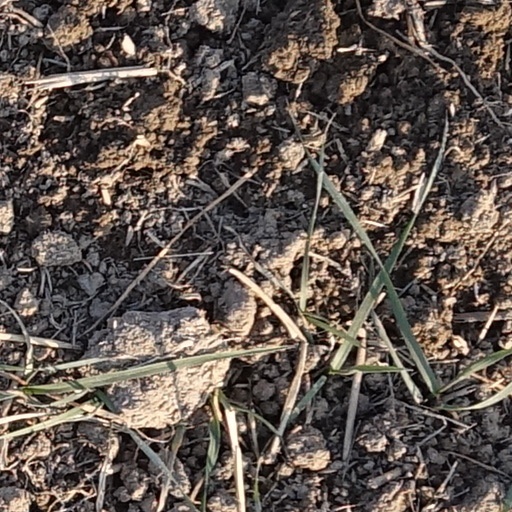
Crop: wheat